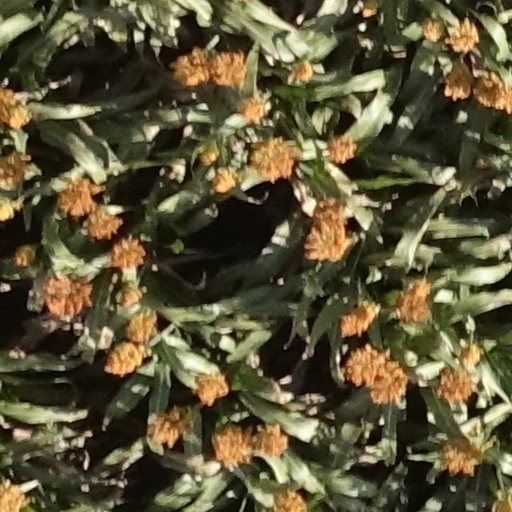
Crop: sorghum